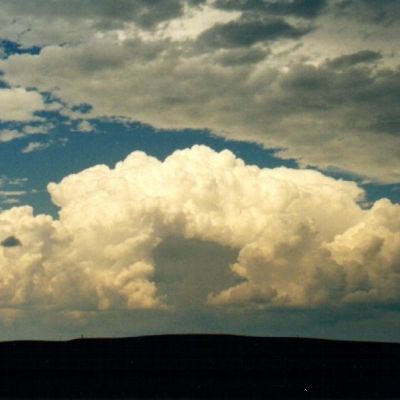
Cloud type: Cumulus (Cu)